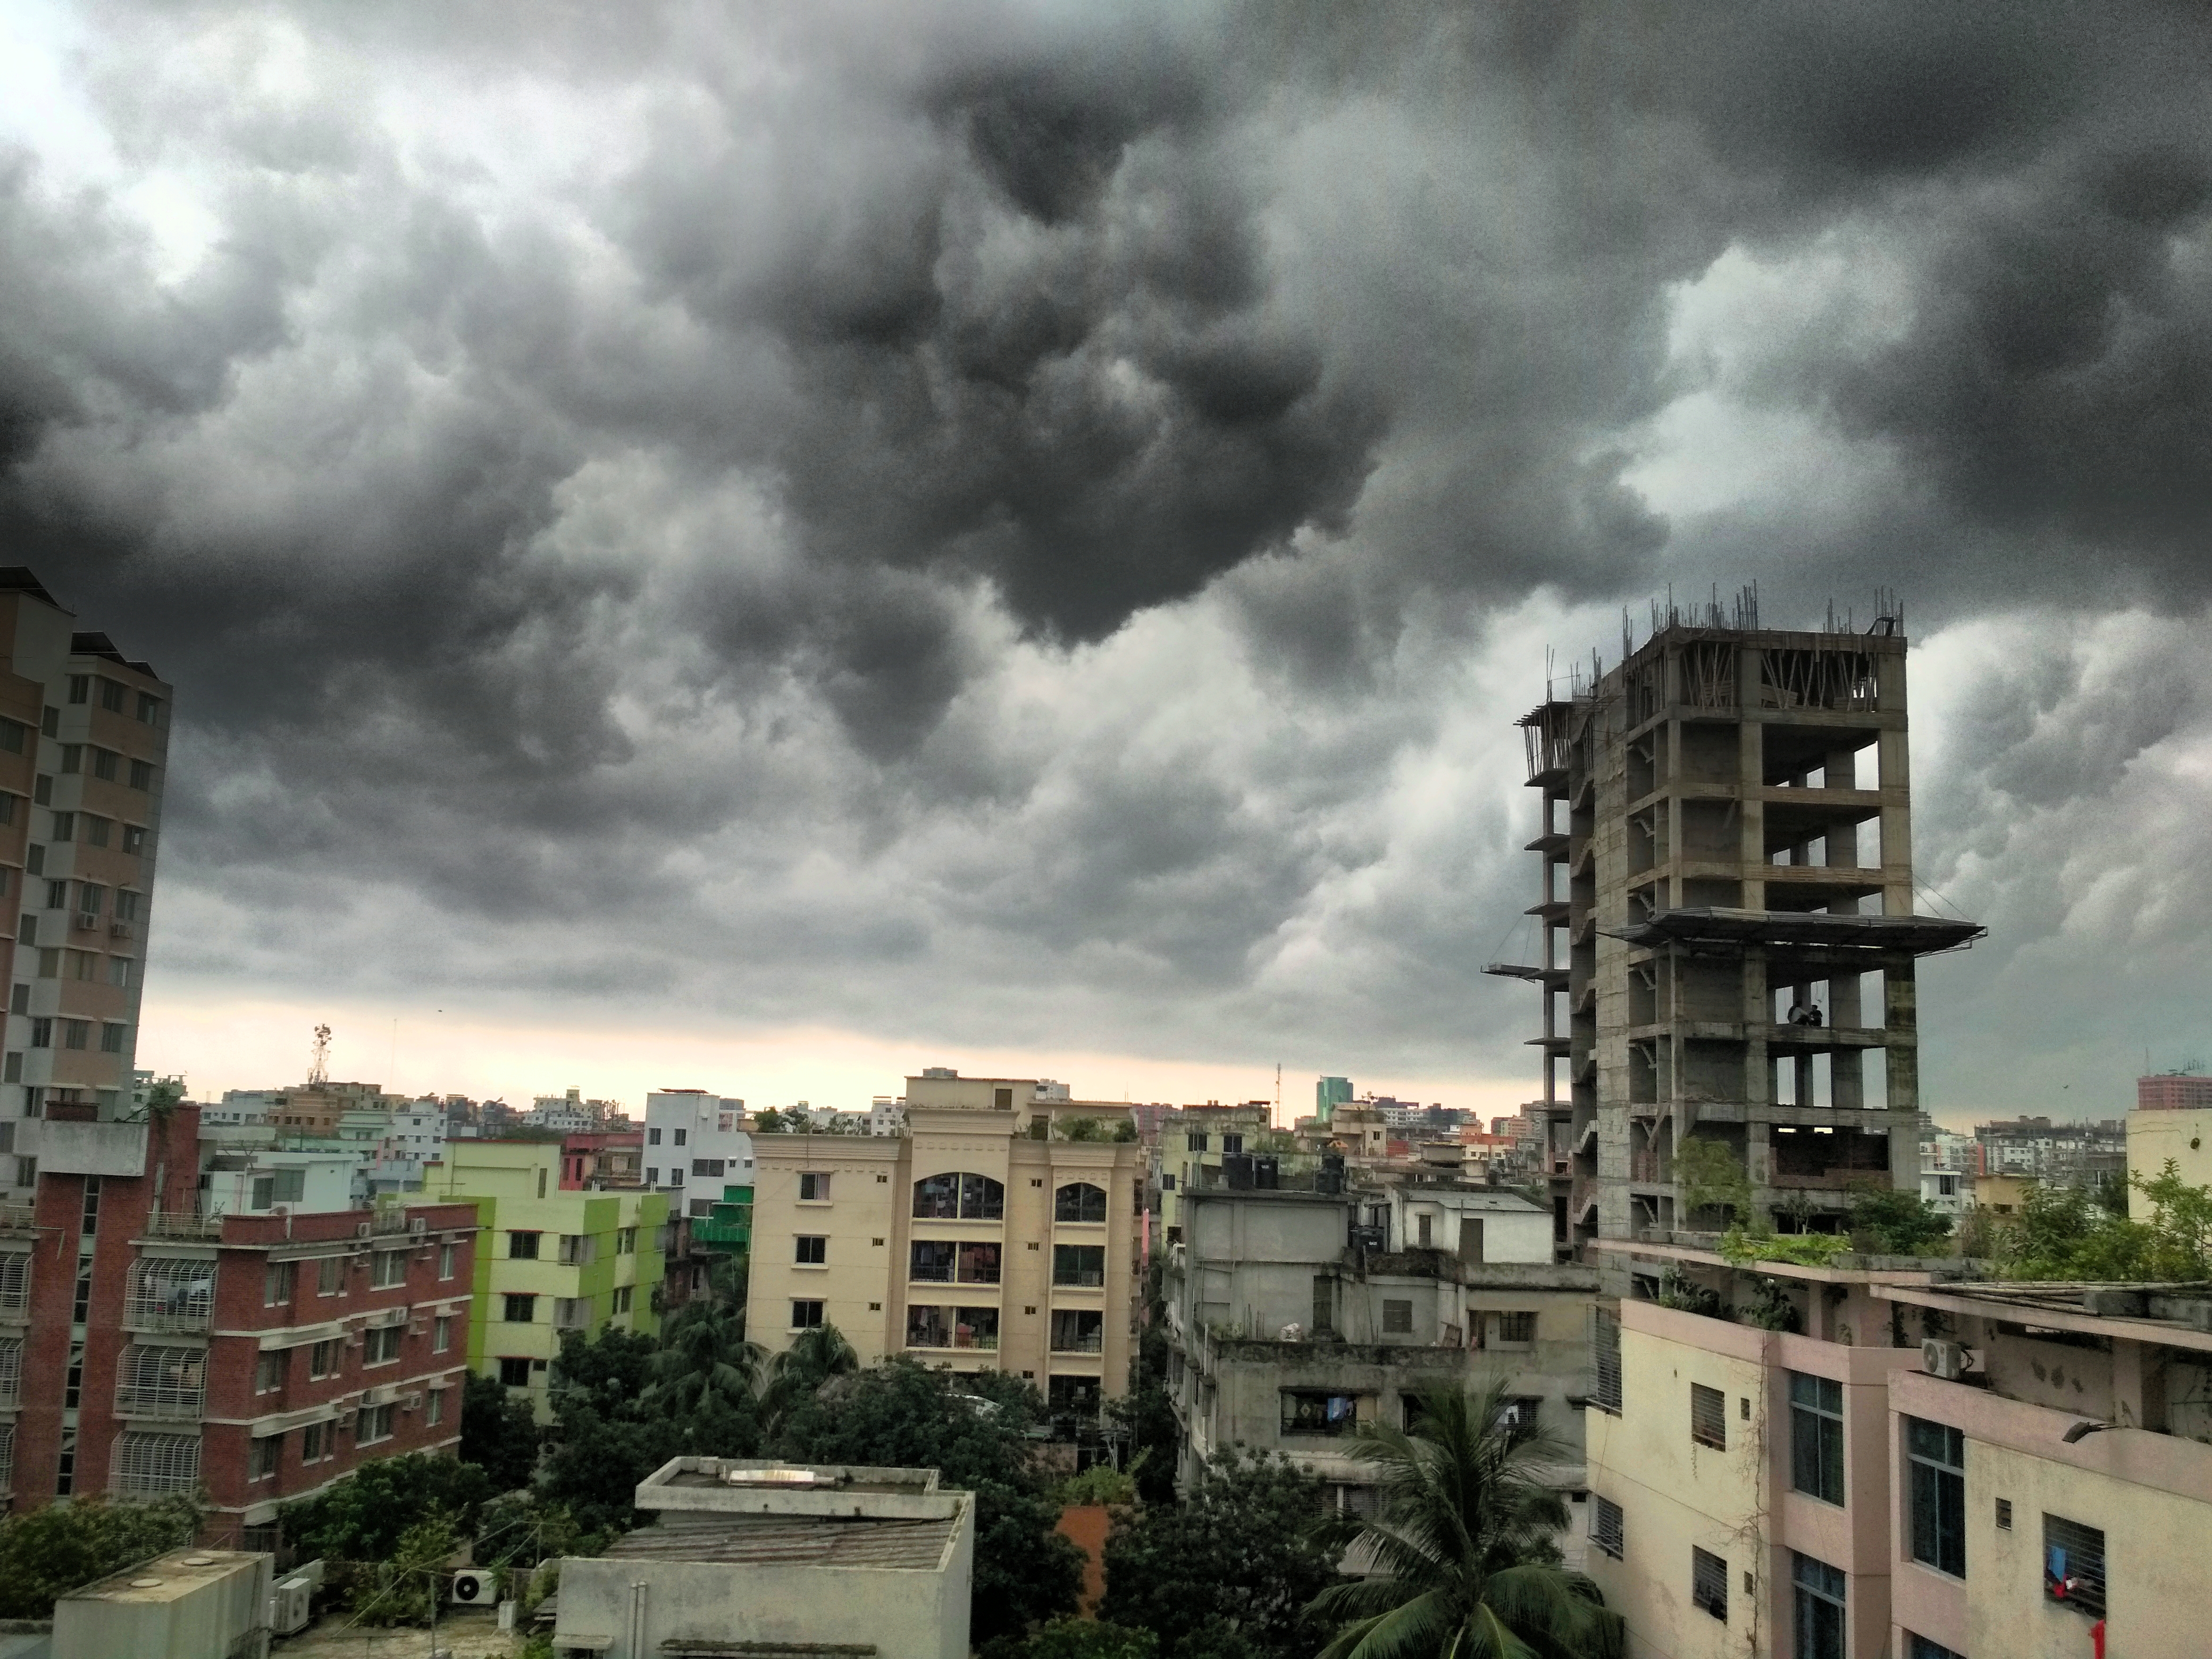
cloud, sky, urban area, residential area, city, metropolis, town, tower block, suburb, metropolitan area, building, neighbourhood, condominium, meteorological phenomenon, cityscape, skyline, skyscraper, facade, apartment, tree, roof